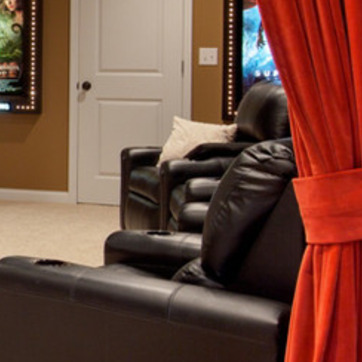
Material: leather